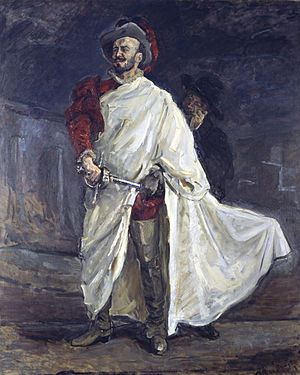
Don Giovanni / Handling
Operasangeren Francisco d'Andrade i rollen som Don Giovanni, maleri af Max Slevogt
Don Juan er en opera komponeret af Mozart, med libretto af Lorenzo da Ponte. Operaen blev førsteopført i Prag den 29. oktober 1787.